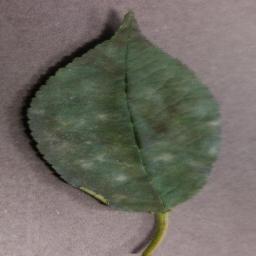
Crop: cherry
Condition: (including_sour)_powdery_mildew